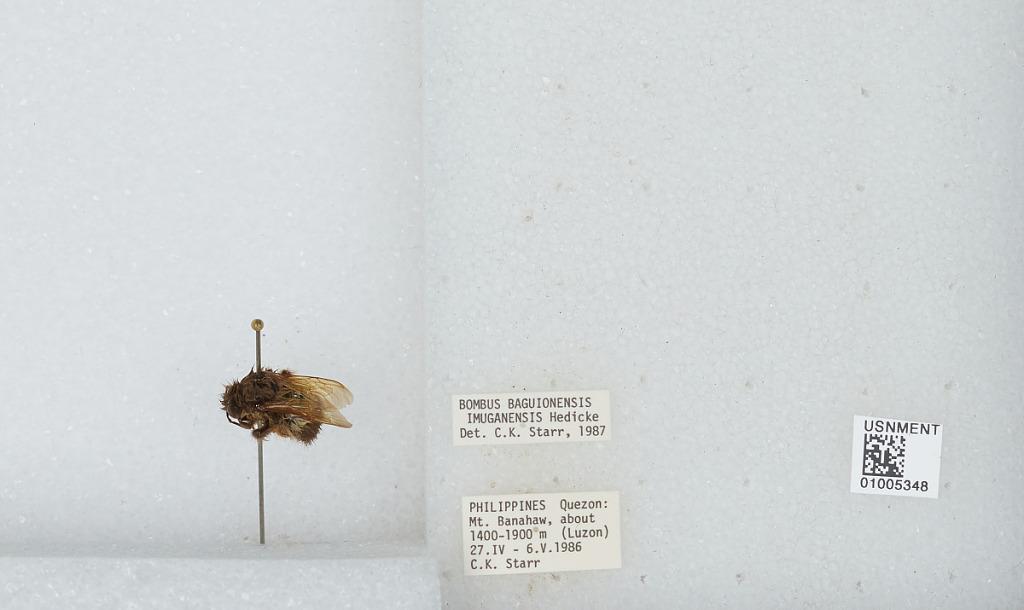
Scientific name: Bombus (Pyrobombus) flavescens Smith
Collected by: C. Starr
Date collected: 1986-4-27
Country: Philippines
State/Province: Quezon
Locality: Mount Banahaw, Luzon
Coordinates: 14.0675, 121.493
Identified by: Starr, C. K.